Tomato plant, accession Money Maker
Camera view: vertical (180 deg); turntable rotation: 150 degrees
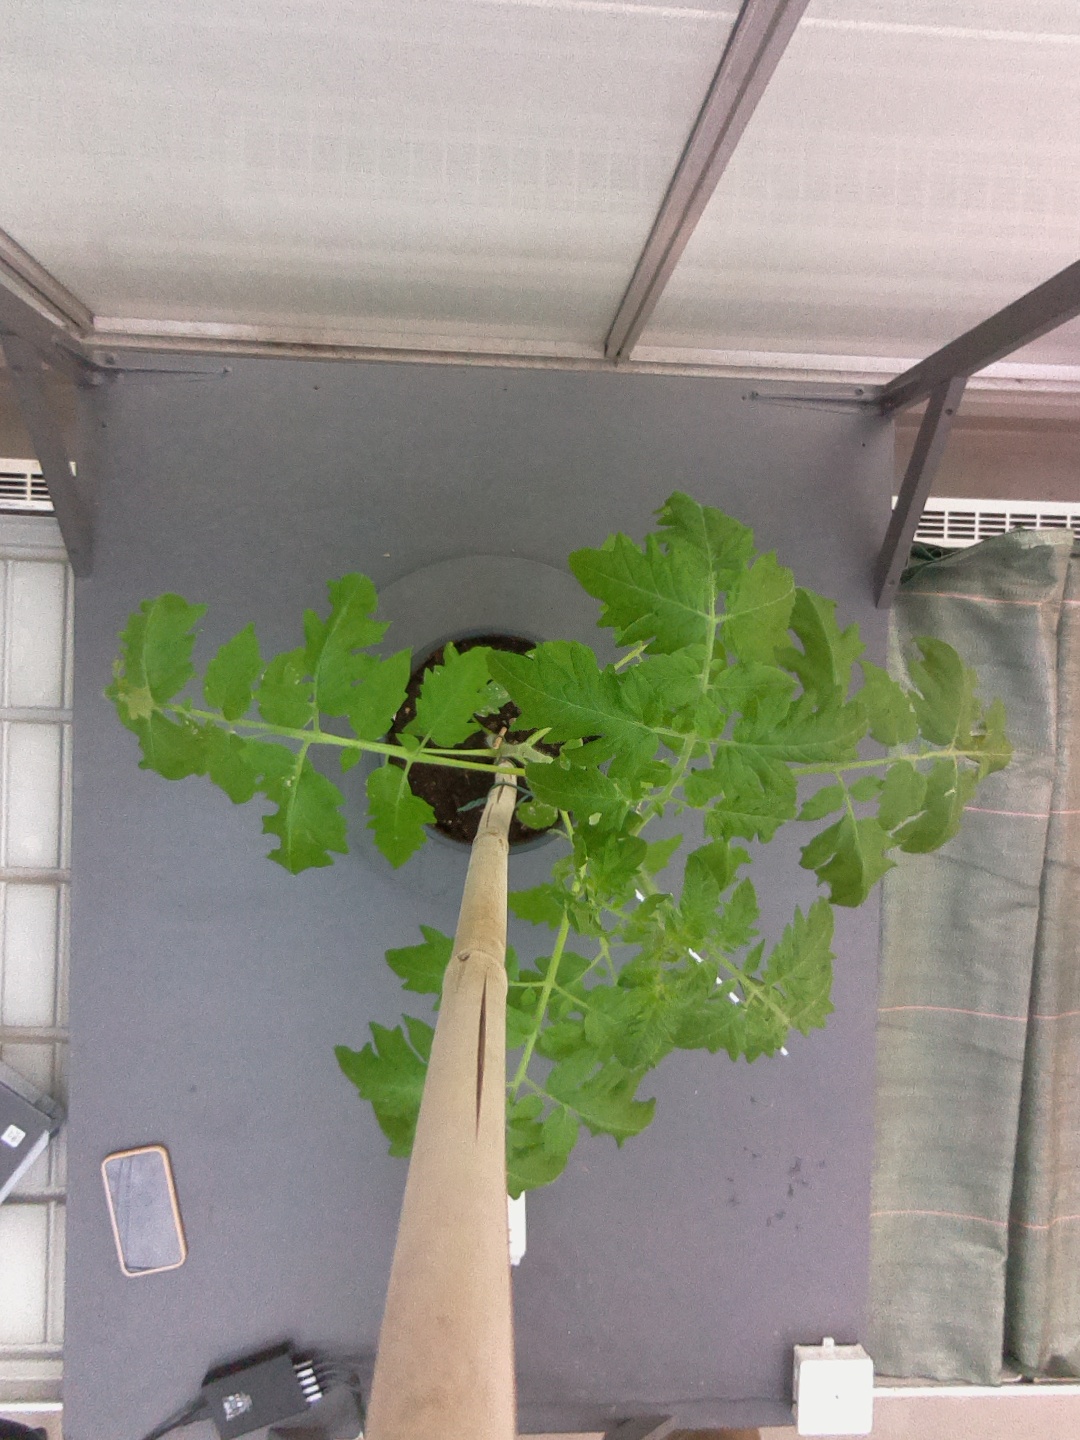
BBCH growth stage 20: First Side shoot start formed